Alexander Gatehouse

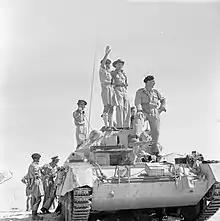
Lieutenant General Bernard Montgomery and Brigadier Philip "Pip" Roberts (pointing) stand on the turret of a Crusader tank to survey the battle area, 6 September 1942. Major General Alexander Gatehouse is pictured standing in front of them.

After the war Gatehouse transferred to the Royal Tank Corps (later the Royal Tank Regiment) in 1931. He was appointed commandant of the Mechanisation Experimental Establishment at Farnborough in 1933.